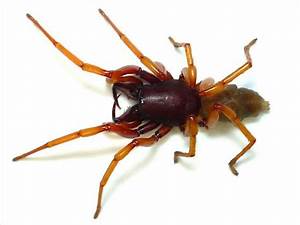
Label: ragno